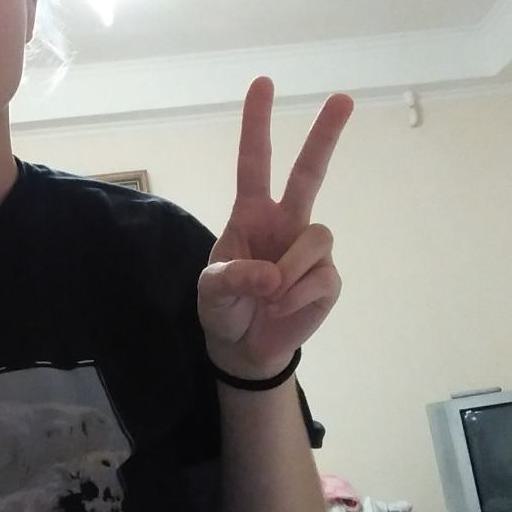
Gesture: peace